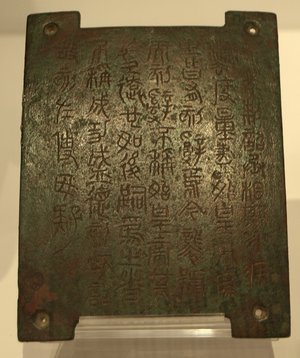
Qin Er Shi, de son nom personnel Ying Huhai, né en 229 av. J.-C. et mort en octobre 207 av. J.-C., est un empereur de la Dynastie Qin en Chine de 210 av. J.-C. à octobre 207 av. J.-C.. Son nom signifie littéralement Second Empereur de la Dynastie Qin.
La dynastie Qin est la première dynastie impériale de la Chine, qui dure de 221 à 206 av. J.-C. C'est la conquête des six États issus de la chute de la dynastie Zhou par l'État de Qin, conquête unifiant de facto le pays, qui l'installe au pouvoir. Les quatorze années de règne de son fondateur, Qin Shi Huang, le premier empereur de l'histoire de la Chine, et de son fils Qin Er Shi, représentent, malgré cette brièveté, un tournant capital dans l'histoire nationale : cette courte période inaugure l'ère impériale qui voit se succéder de nombreuses autres dynasties jusqu'à la chute des Qing en 1912 avec la proclamation de la république.